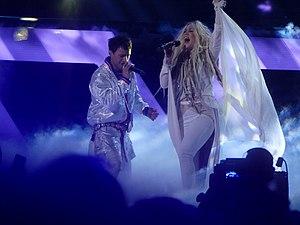
Le Melodifestivalen 2017 est le concours de chansons permettant de sélectionner le représentant de la Suède au Concours Eurovision de la chanson 2017, qui se déroulera à Kiev, au Centre d'exposition internationale. Il consistera en quatre demi-finales, rassemblant sept artistes chacune, une deuxième chance et une finale.